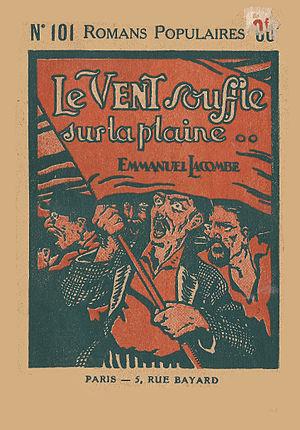
Couverture de l'ouvrage
Bayard Presse est une entreprise de presse française créé en 1873, juste après la guerre de 1870, par la congrégation religieuse catholique des Augustins de l'Assomption. Cette congrégation est aujourd'hui encore la propriétaire exclusive du groupe.